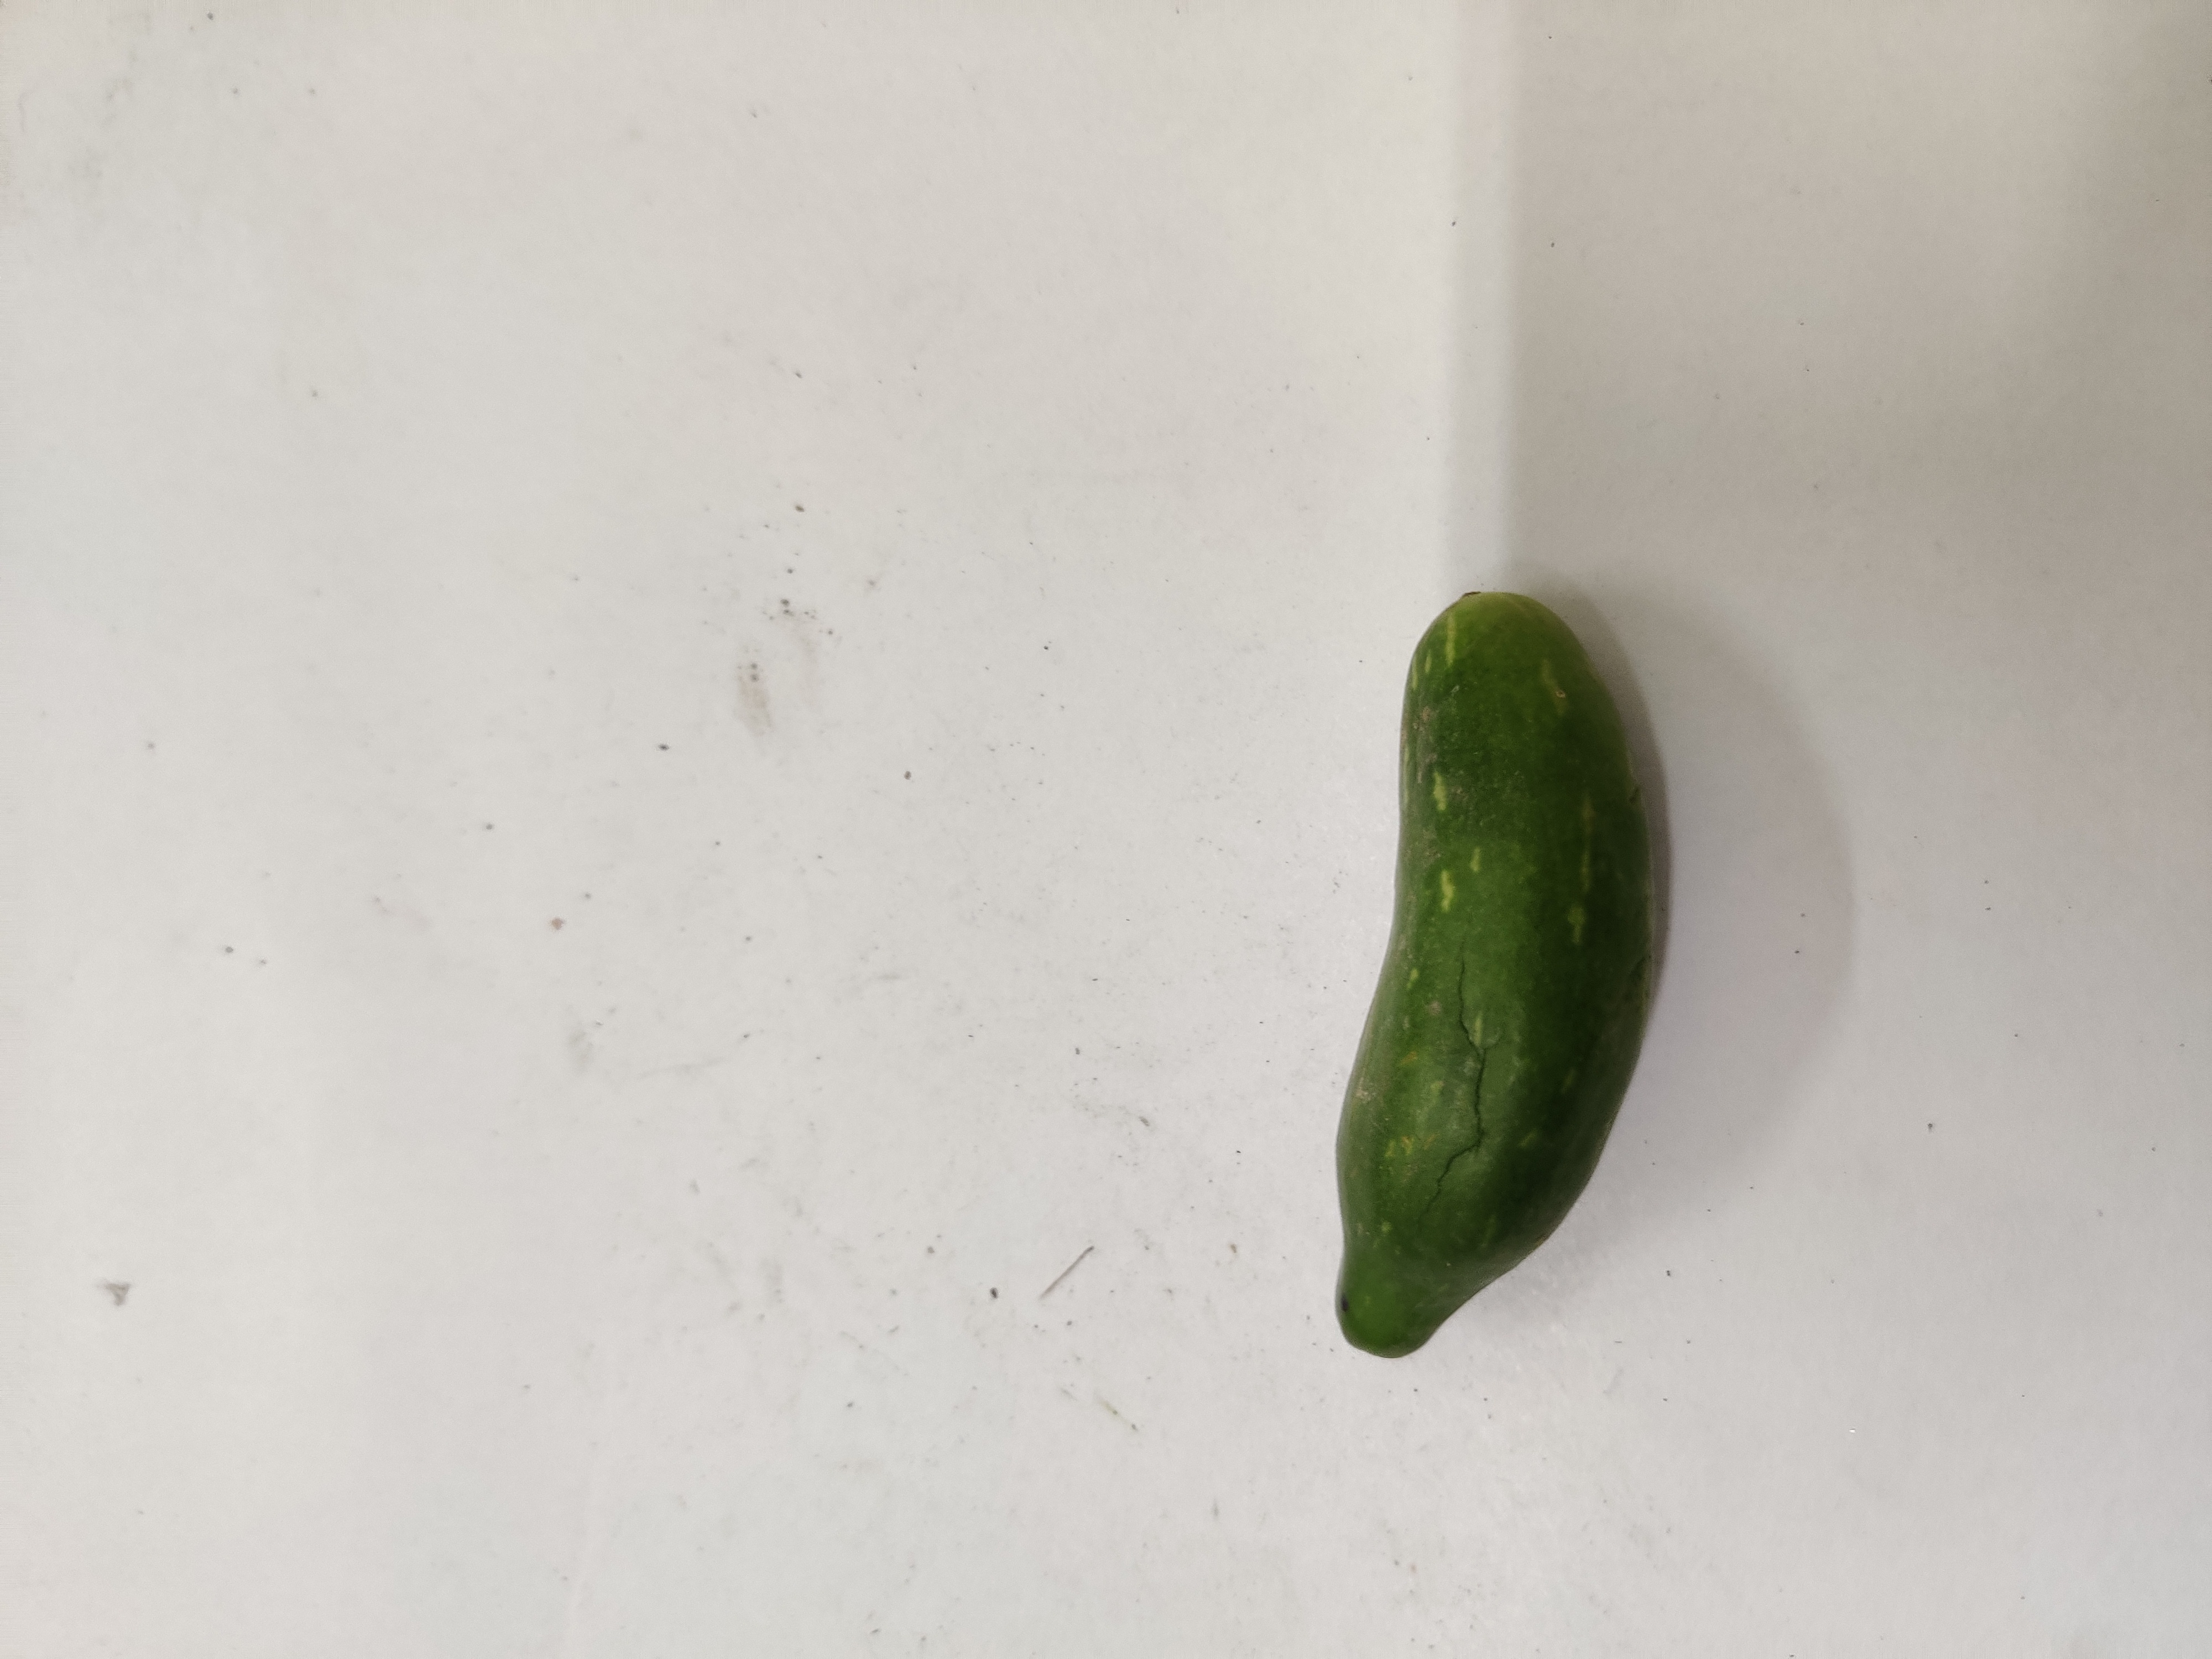
Crop: Ivy Gourd
Condition: Damaged